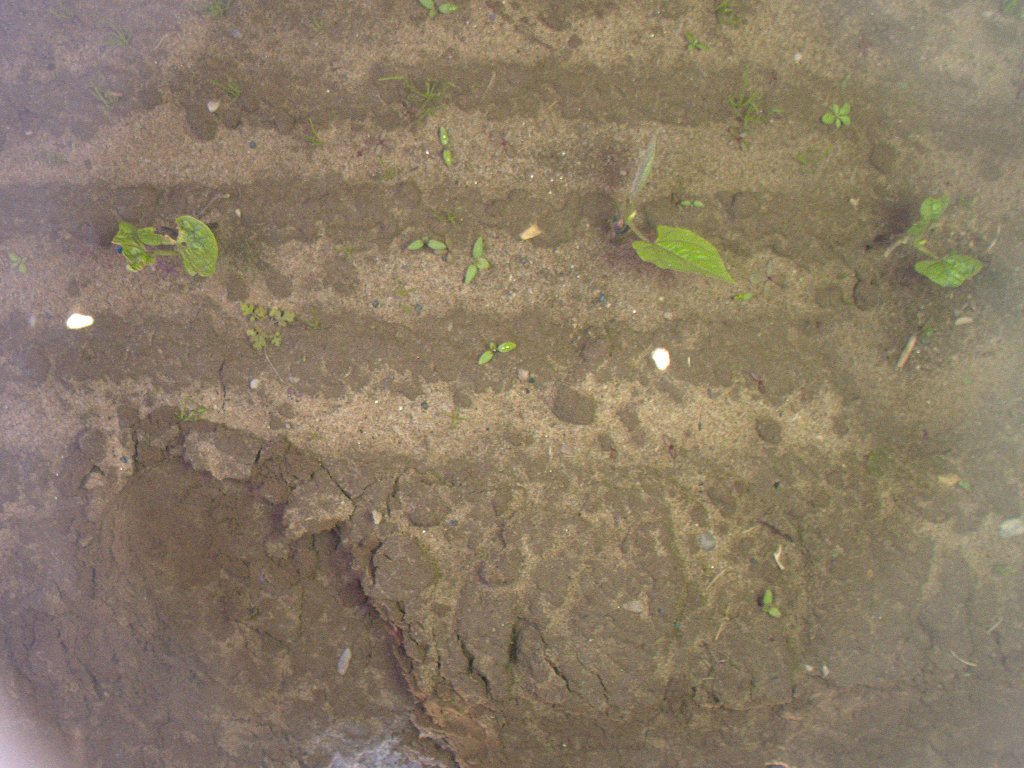
Crop: bean
Objects: bean, stem_bean, bean, stem_bean, bean, stem_bean